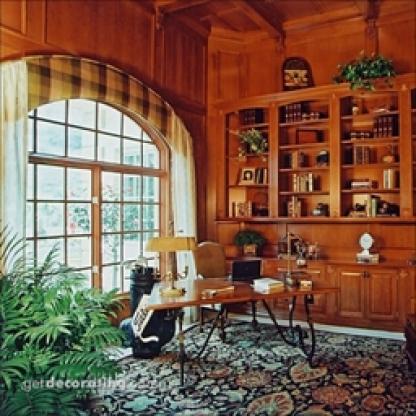
Scene: Indoor